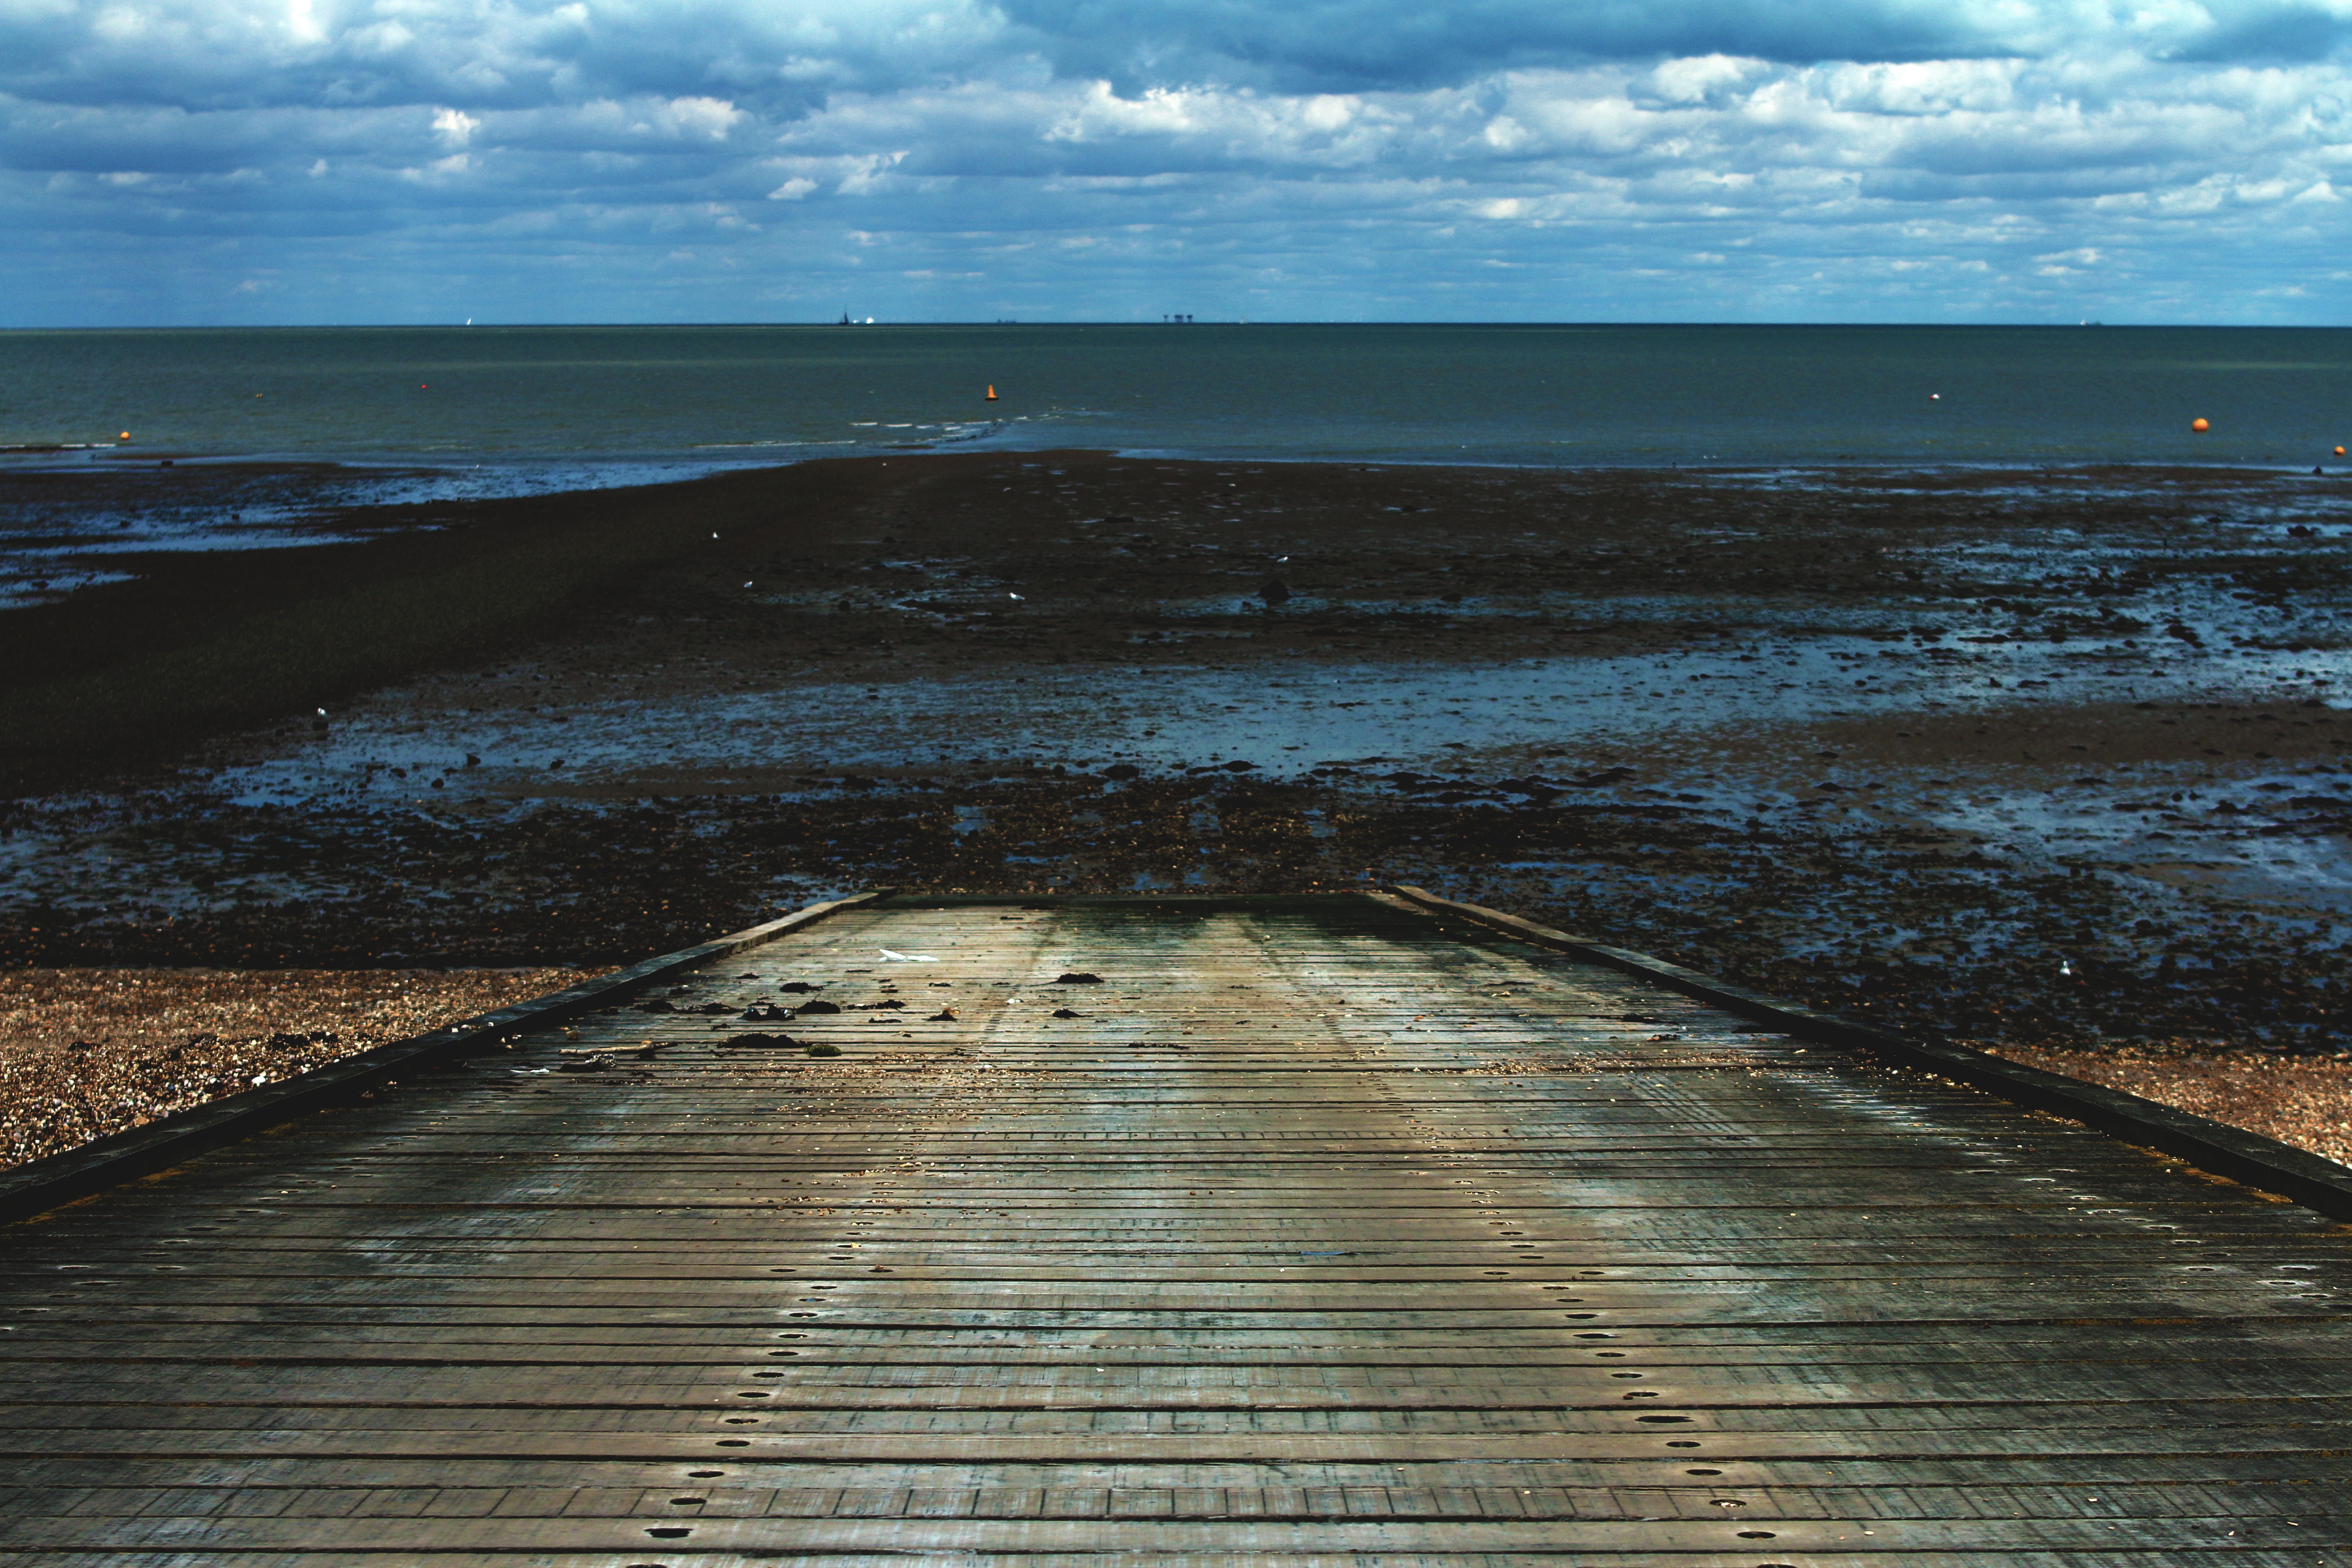
beach, landscape, sea, coast, water, nature, outdoor, sand, ocean, horizon, cloud, sky, boardwalk, wood, sunrise, sunset, boat, sunlight, morning, shore, wave, view, dawn, pier, tide, walkway, travel, dusk, evening, reflection, scenic, seascape, scenery, bay, blue, body of water, clouds, relaxation, ramp, habitat, mudflat, wind wave